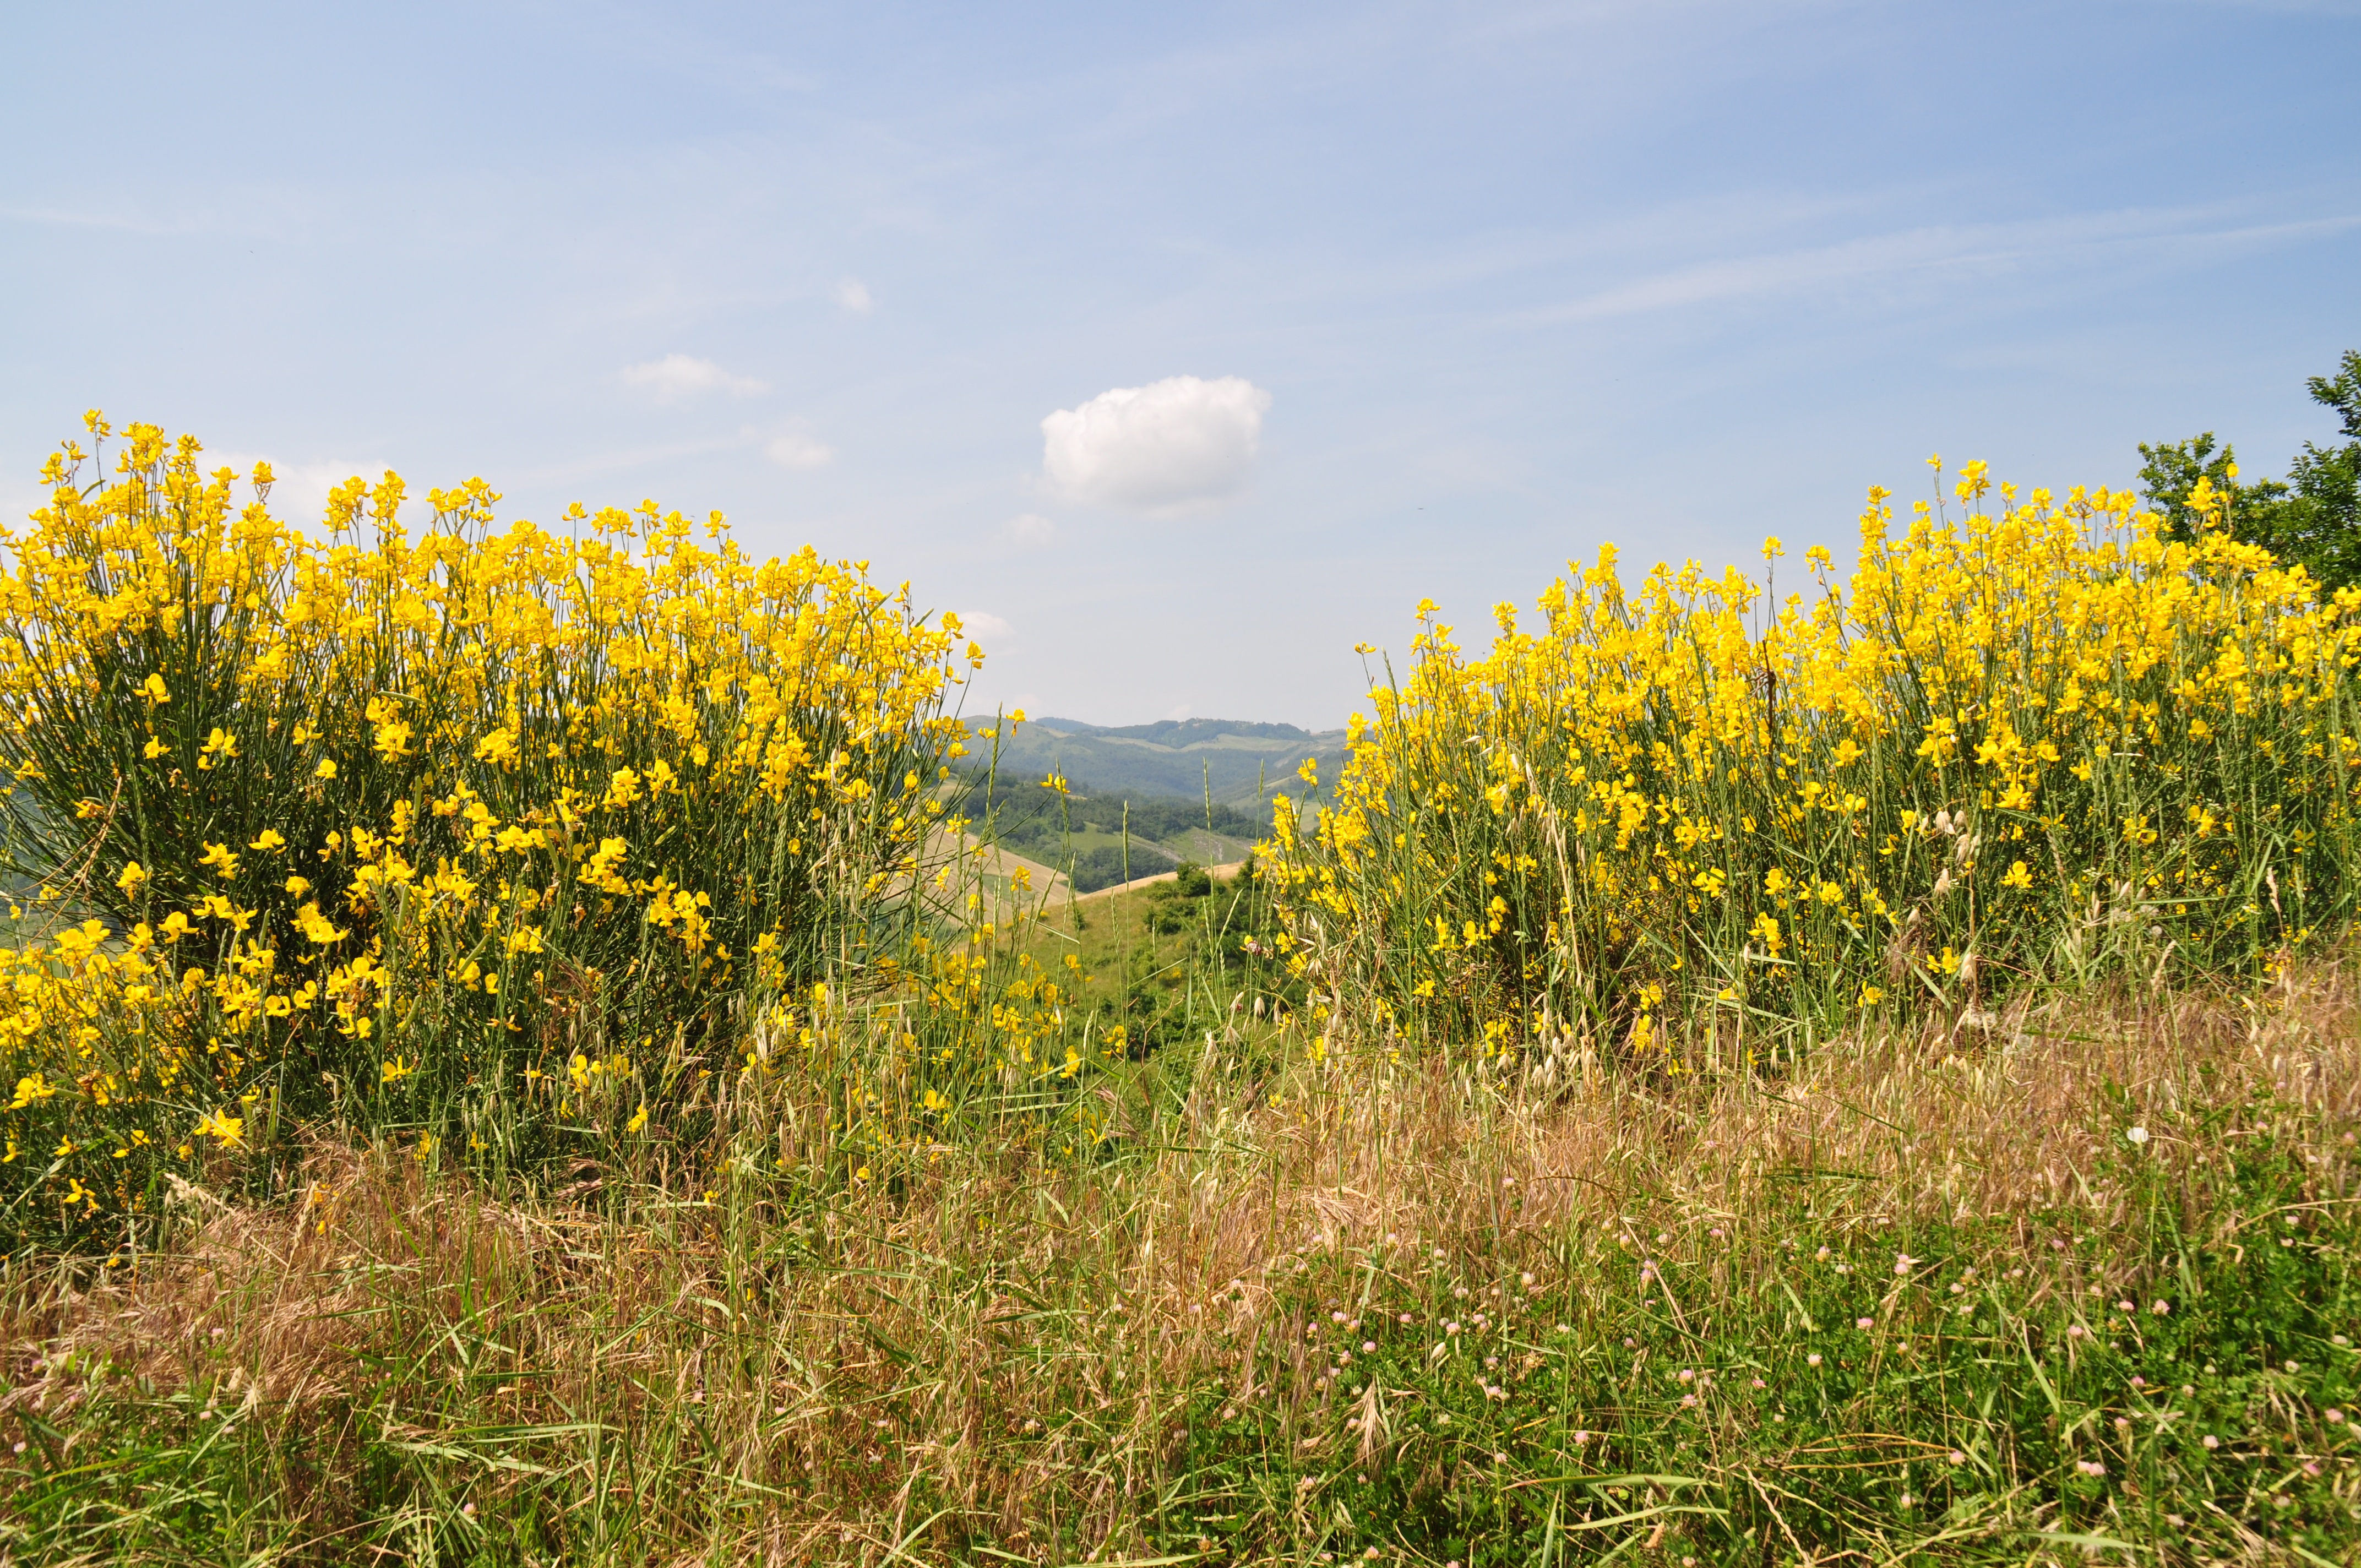
landscape, nature, grass, cloud, plant, sky, field, meadow, prairie, sunlight, flower, food, produce, vegetable, crop, pasture, yellow, agriculture, flora, rapeseed, wildflower, grassland, habitat, canola, ecosystem, brassica, rural area, brooms, flowering plant, natural environment, grass family, land plant, mustard plant